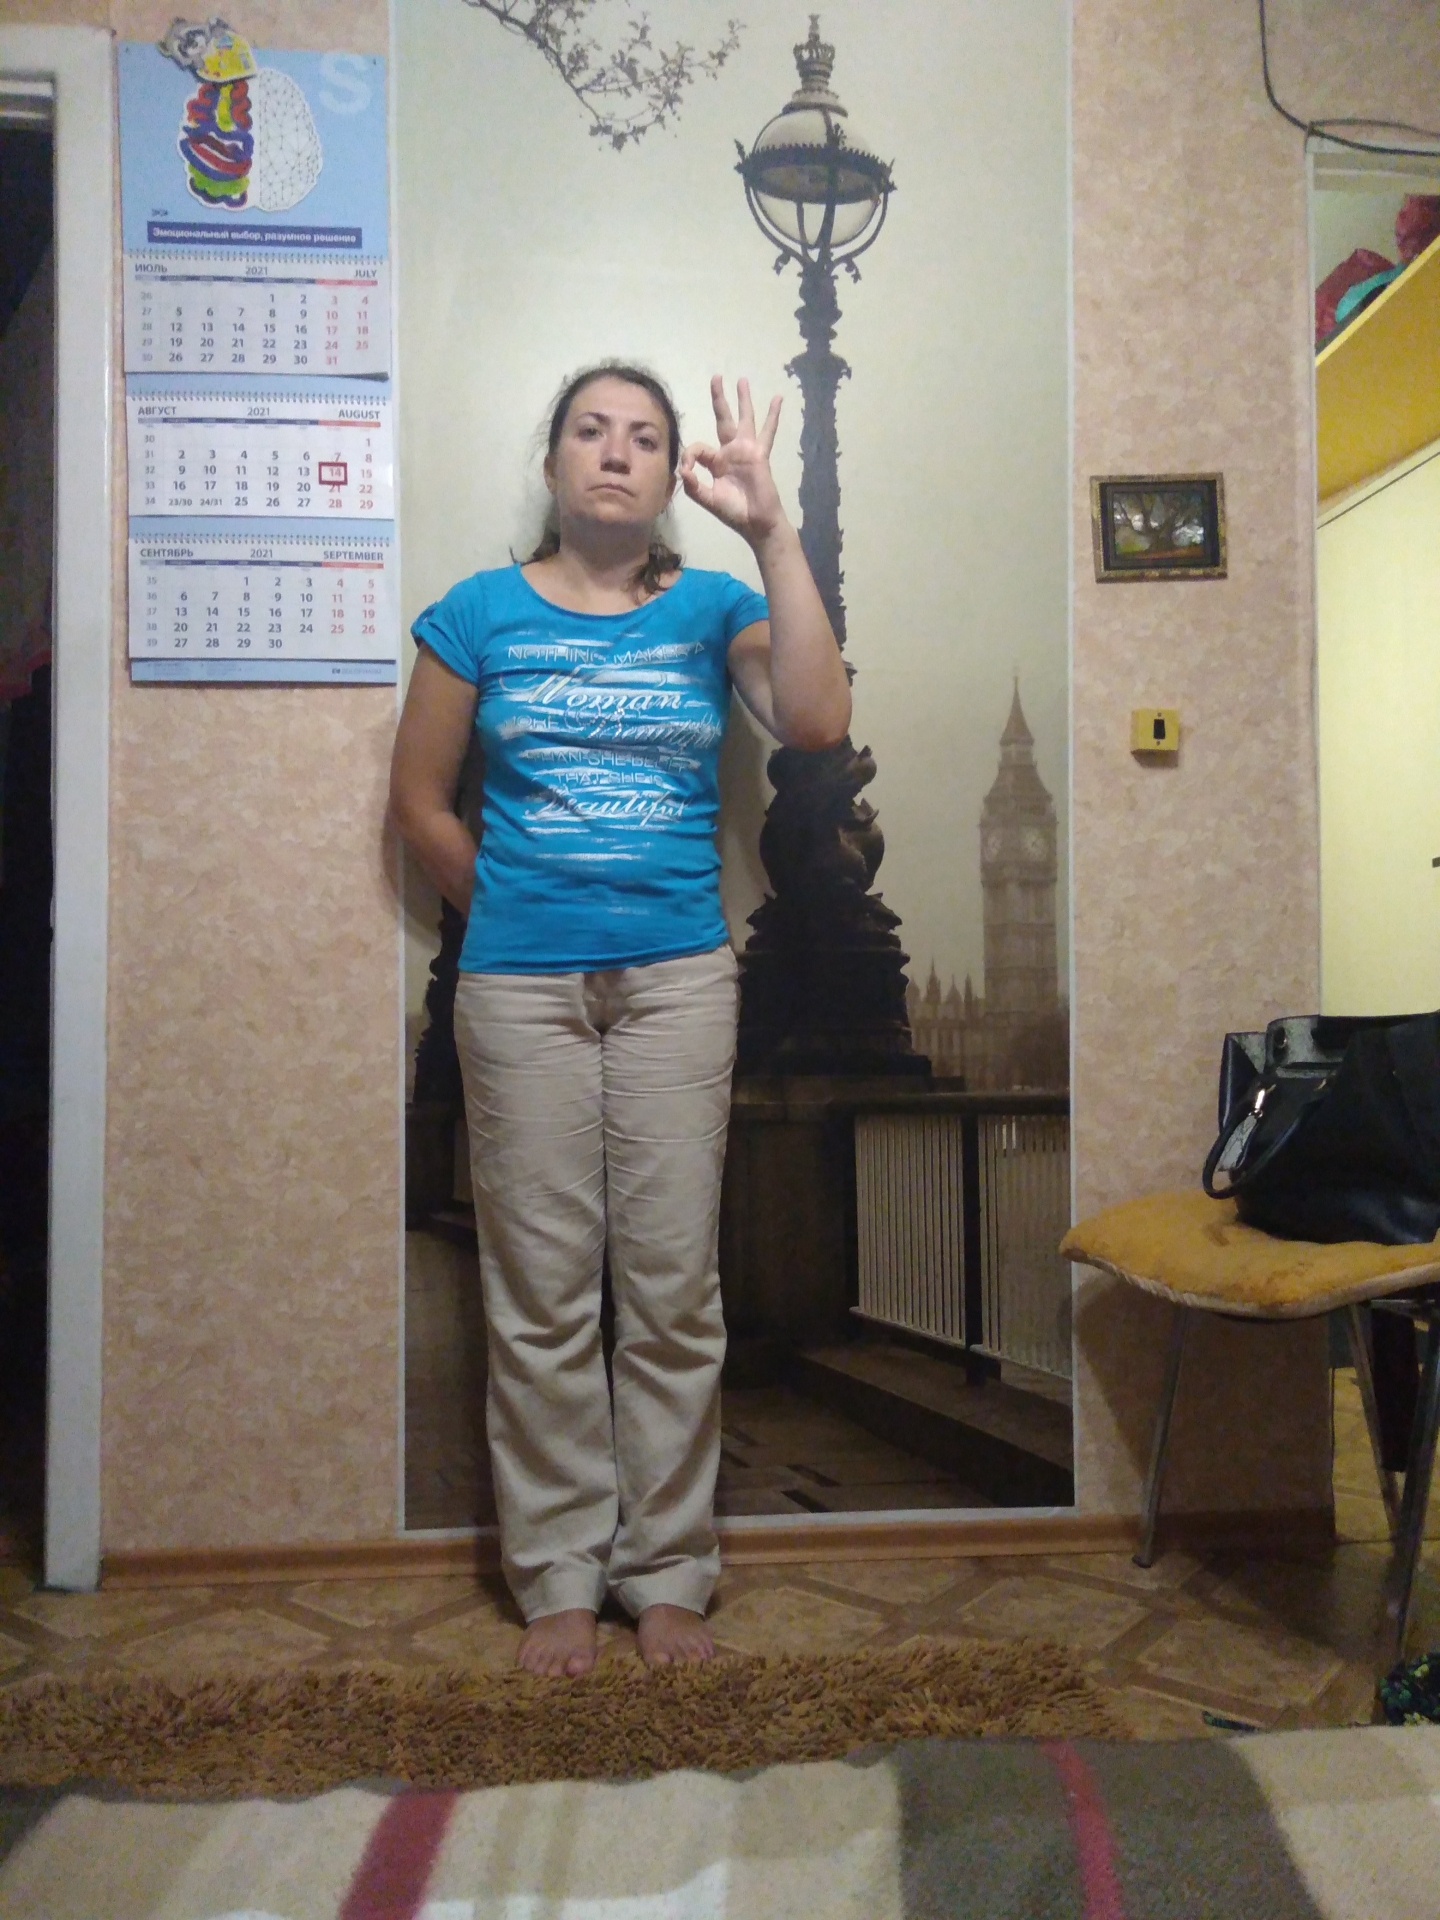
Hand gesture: ok